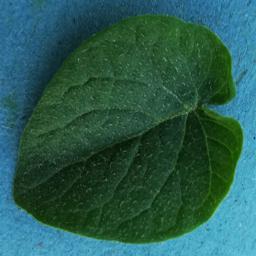
Label: Potato___Healthy